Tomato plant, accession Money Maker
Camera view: horizontal (90 deg, fisheye); turntable rotation: 300 degrees
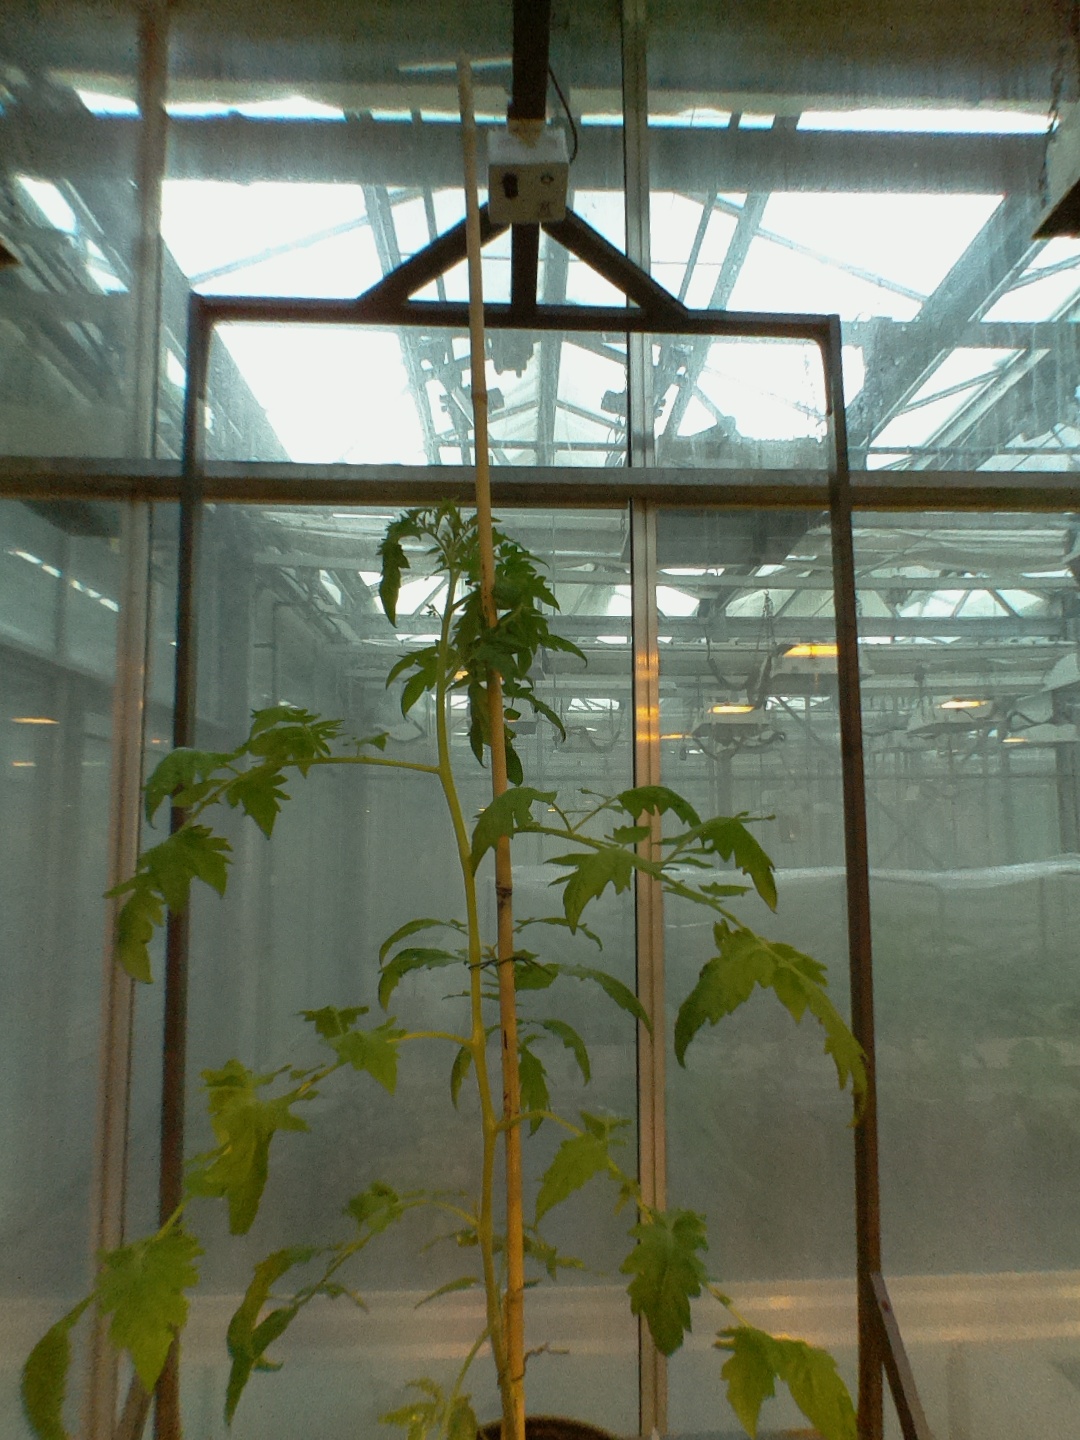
BBCH growth stage 53: 3 inflorescences visible